Yuri (genre)

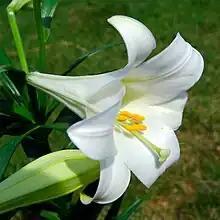
A white lily, the de facto symbol of the "yuri" genre

The word translates literally to "lily", and is a relatively common Japanese feminine name. White lilies have been used since the Romantic era of Japanese literature to symbolize beauty and purity in women, and are a de facto symbol of the "yuri" genre.